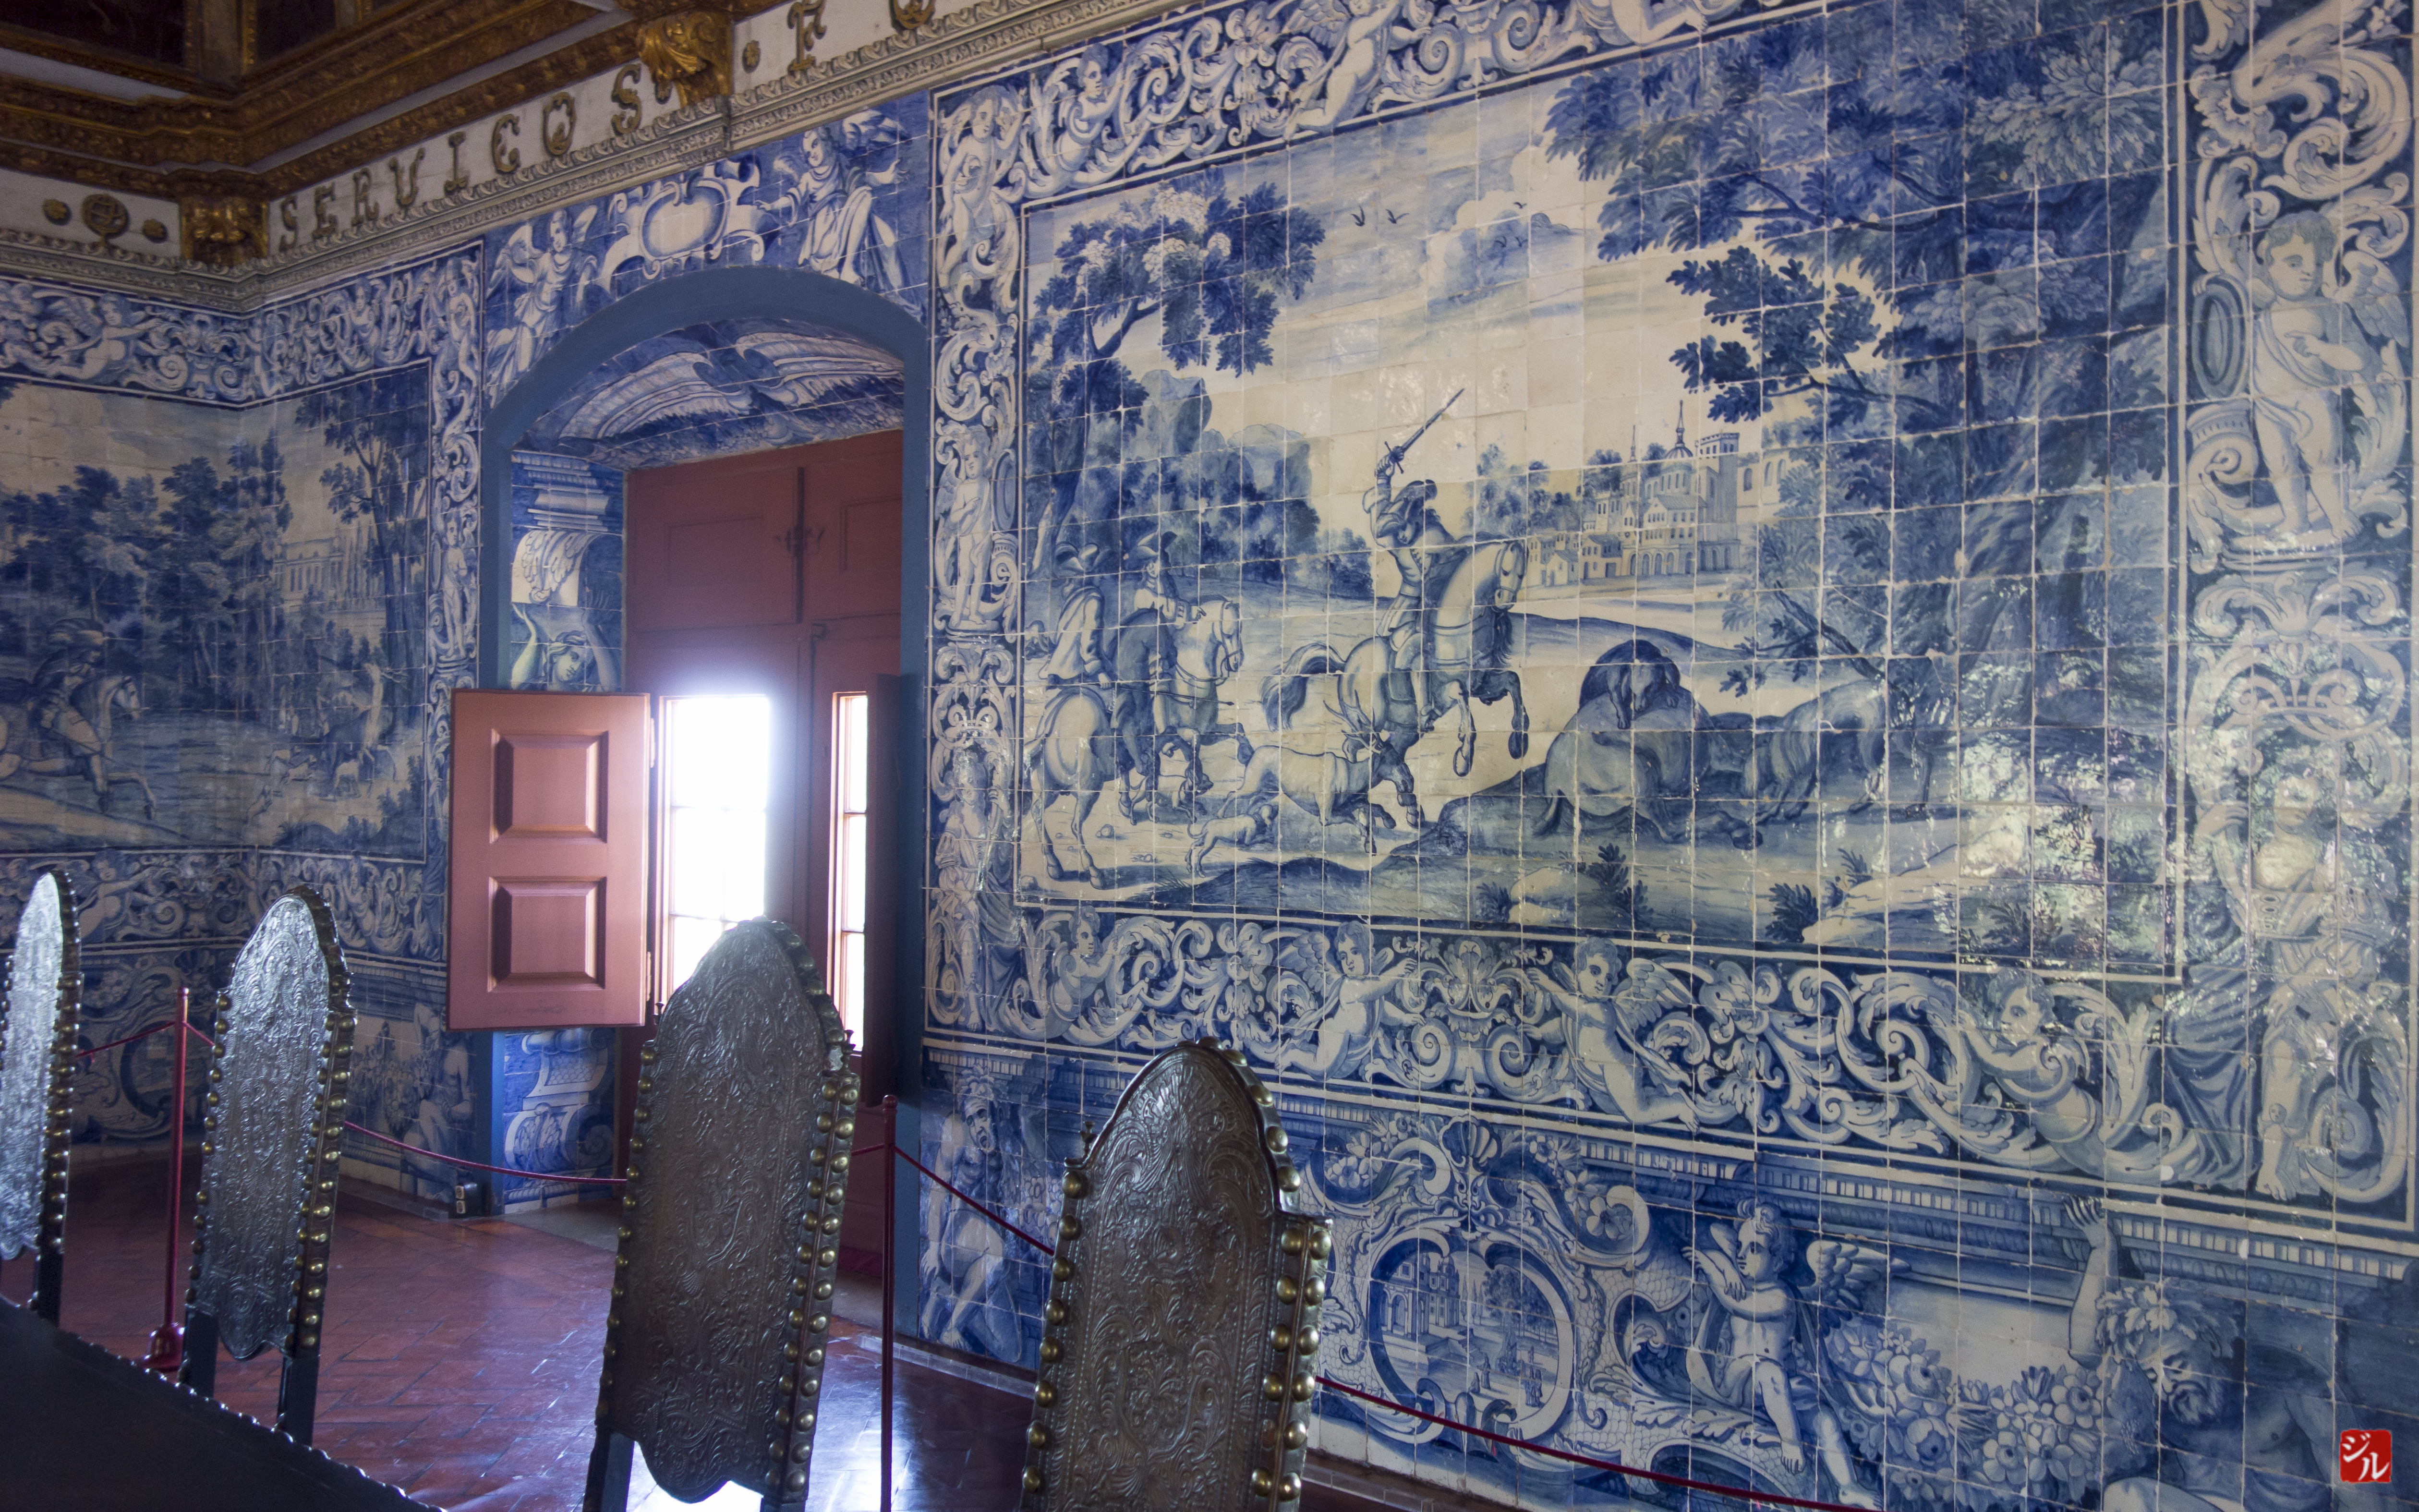
wall, facade, blue, art, mural, urban area, ancient history